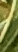
Label: Wheat___Yellow_Rust